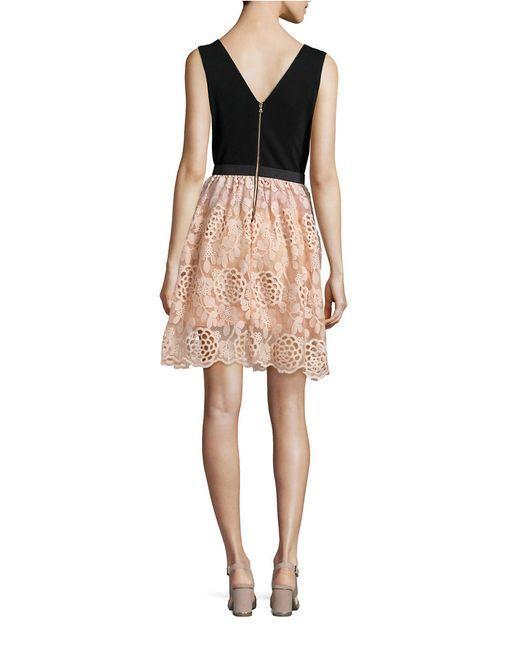
Schwarzes und orangefarbenes ärmelloses Minikleid mit V-Rücken